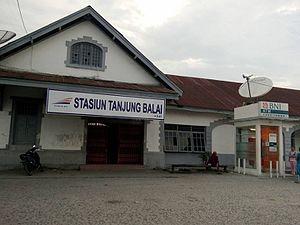
Tanjungbalai est une ville d'Indonésie située dans la province de Sumatra du Nord, à l'embouchure du fleuve Asahan. Elle a le statut de kota.